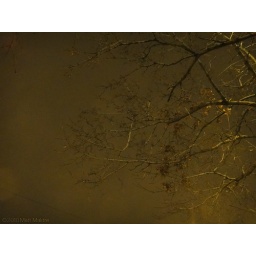
While walking home, the sky looked very brown. The tree branches were blending in with the sky.